Ombre (film)

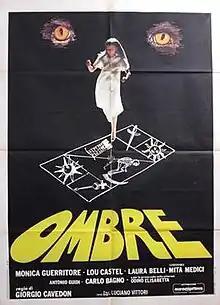

Ombre is a 1980 Italian horror film directed and written by Giorgio Cavedon.